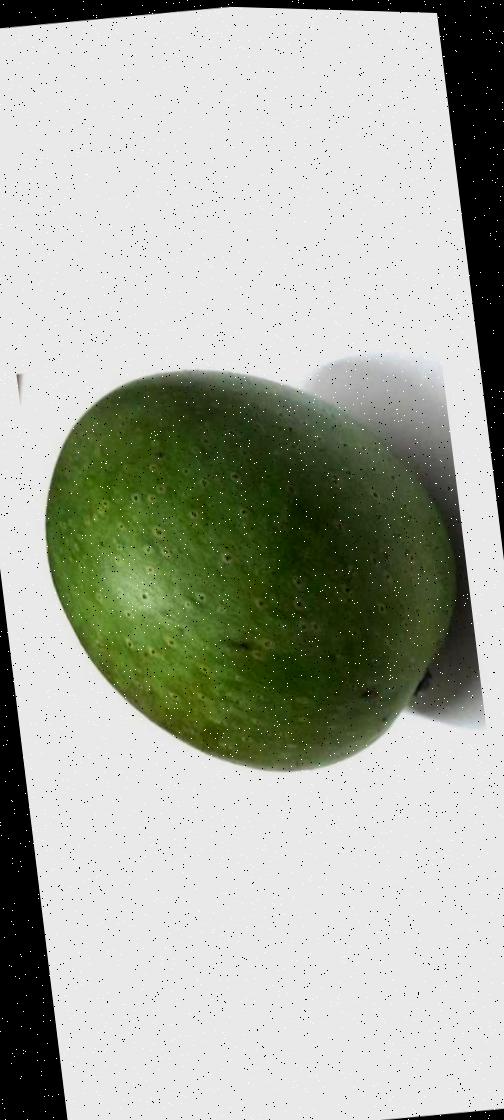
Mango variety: Ashshina Zhinuk